Karl Spooner

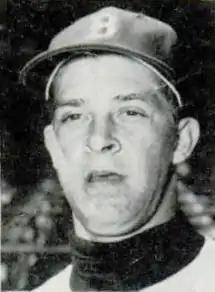
Spooner in 1955

Karl Benjamin Spooner (June 23, 1931 – April 10, 1984) was an American professional baseball player. He played in Major League Baseball (MLB) as a left-handed pitcher for the Brooklyn Dodgers. After a meteoric rise during which he set a Major League Baseball record for most strikeouts by a pitcher in his major league debut in , his promising athletic career was ended prematurely by an injury to his pitching arm.